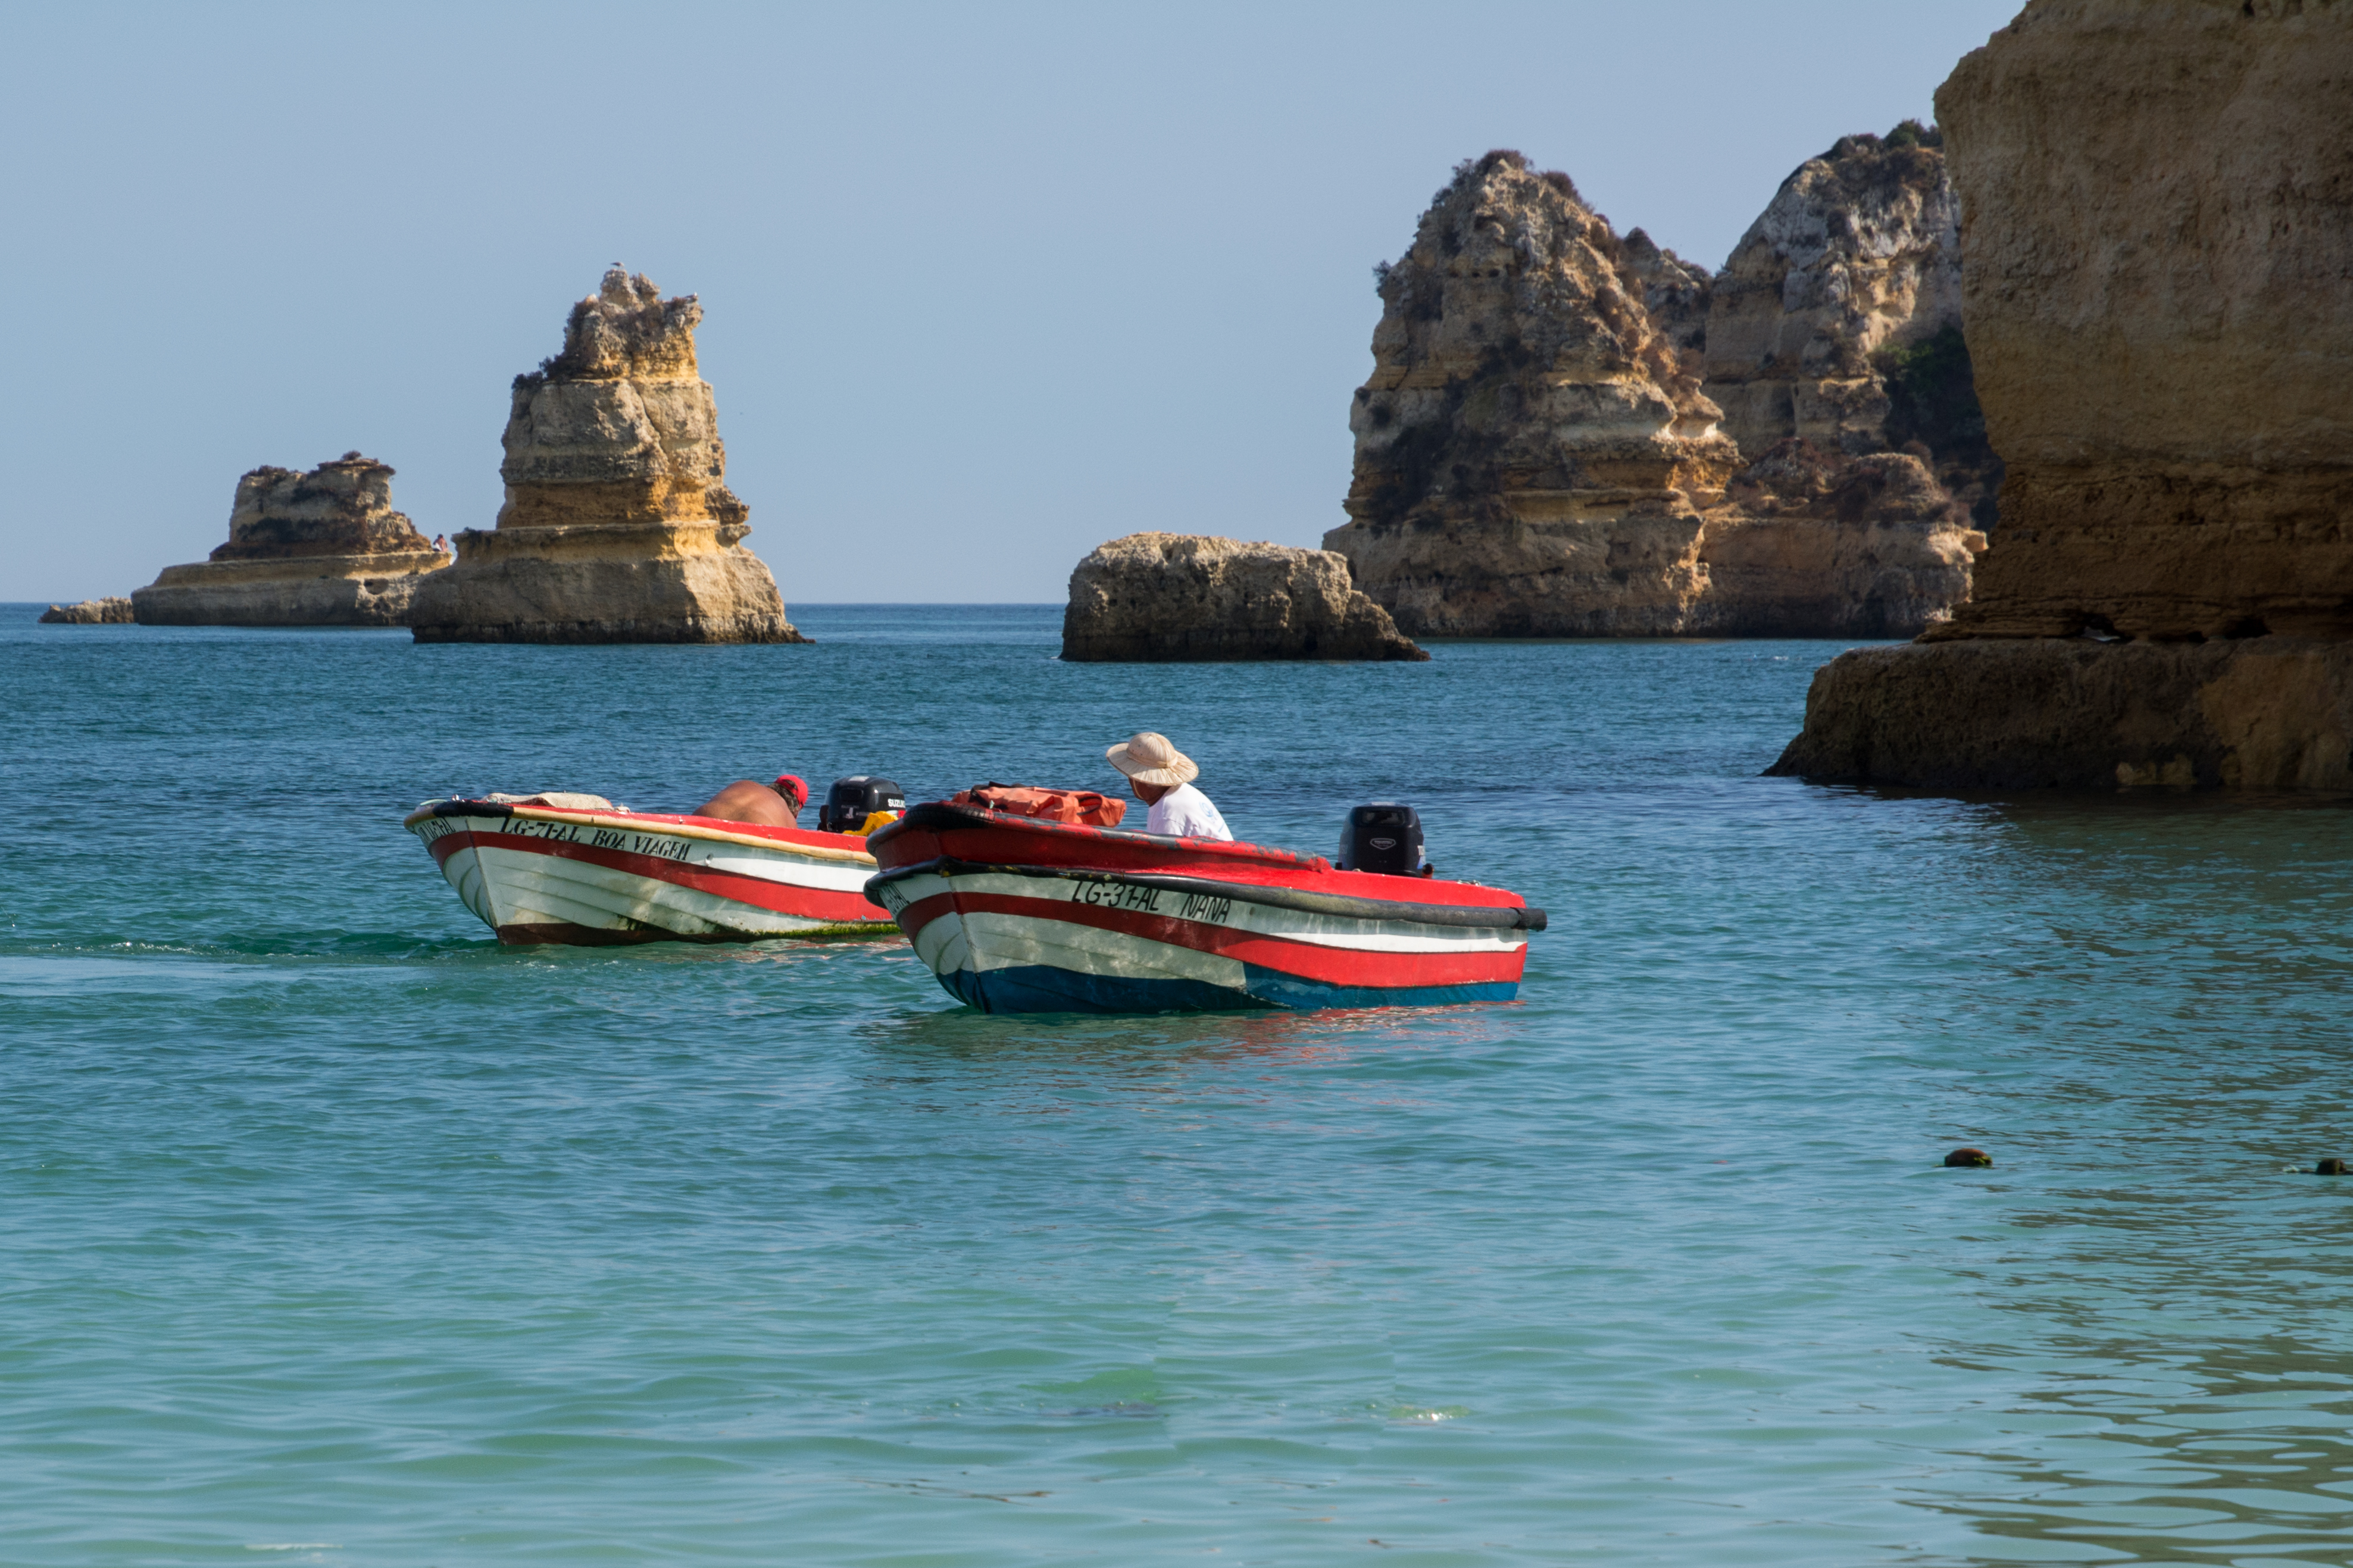
sea, coast, boat, cliff, vehicle, fishing, fisherman, bay, terrain, boating, watercraft